Bayan-Ölgii Province

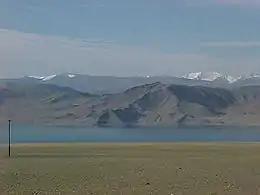
Lake Tolbo

Bayan-Ölgii is the highest Mongolian aimag. For the most part it is located in the Mongolian Altay, at the transition point to the Russian Altay. About 10% of the territory is covered by forests, consisting primarily of Siberian Larch.